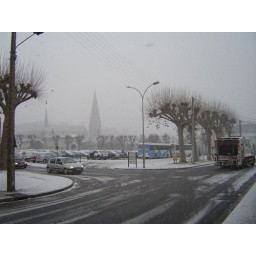
You can see the cars and buses here, but also the Abbey of the Trinity in the background.